List of religious sites

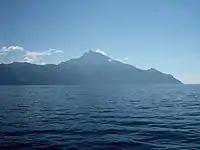
The coastline of Mount Athos in 2007

Other important locations identified with the life of Jesus include areas around the Sea of Galilee – for instance Cana and the Church of the Multiplication in Tabgha – as well as the Mount of Temptation (in the Judean Desert), Mount Tabor, Jacob's Well, Bethany and Bethabara (on the Jordan River). The town of Sepphoris is where the Virgin Mary spent her childhood.